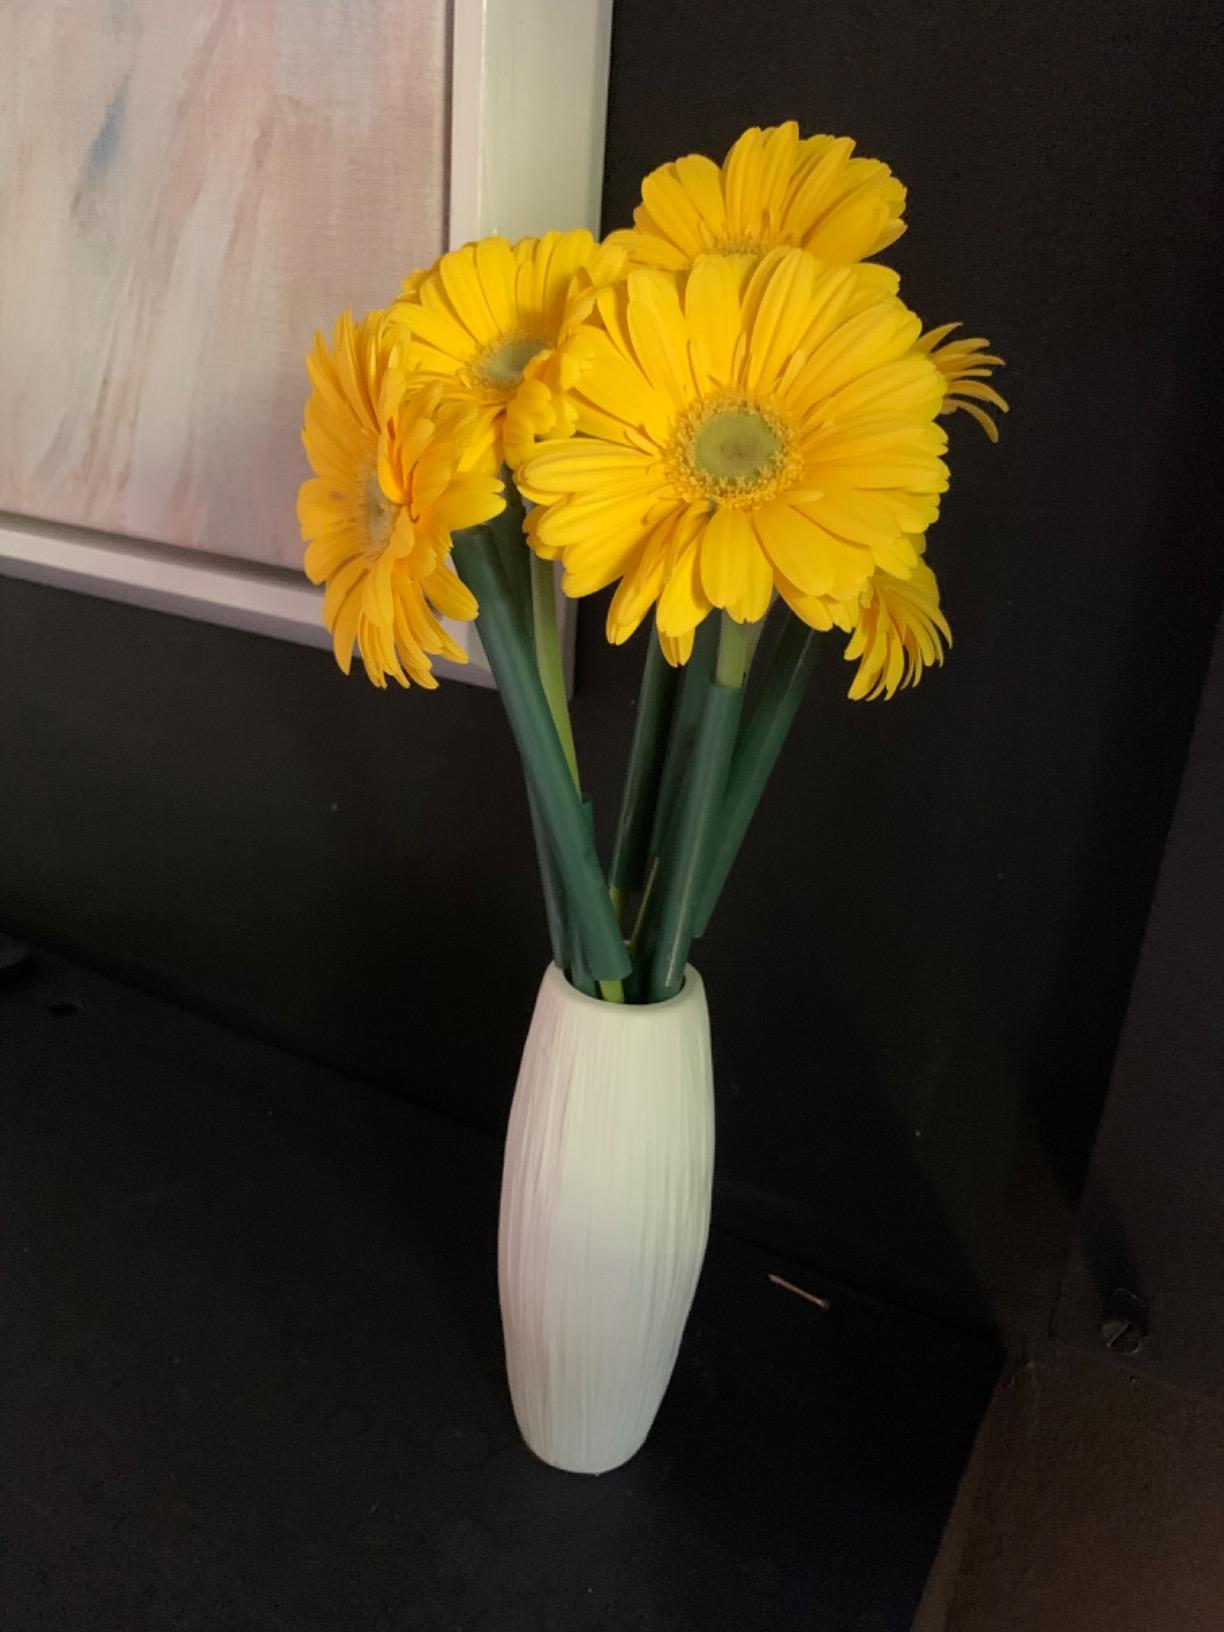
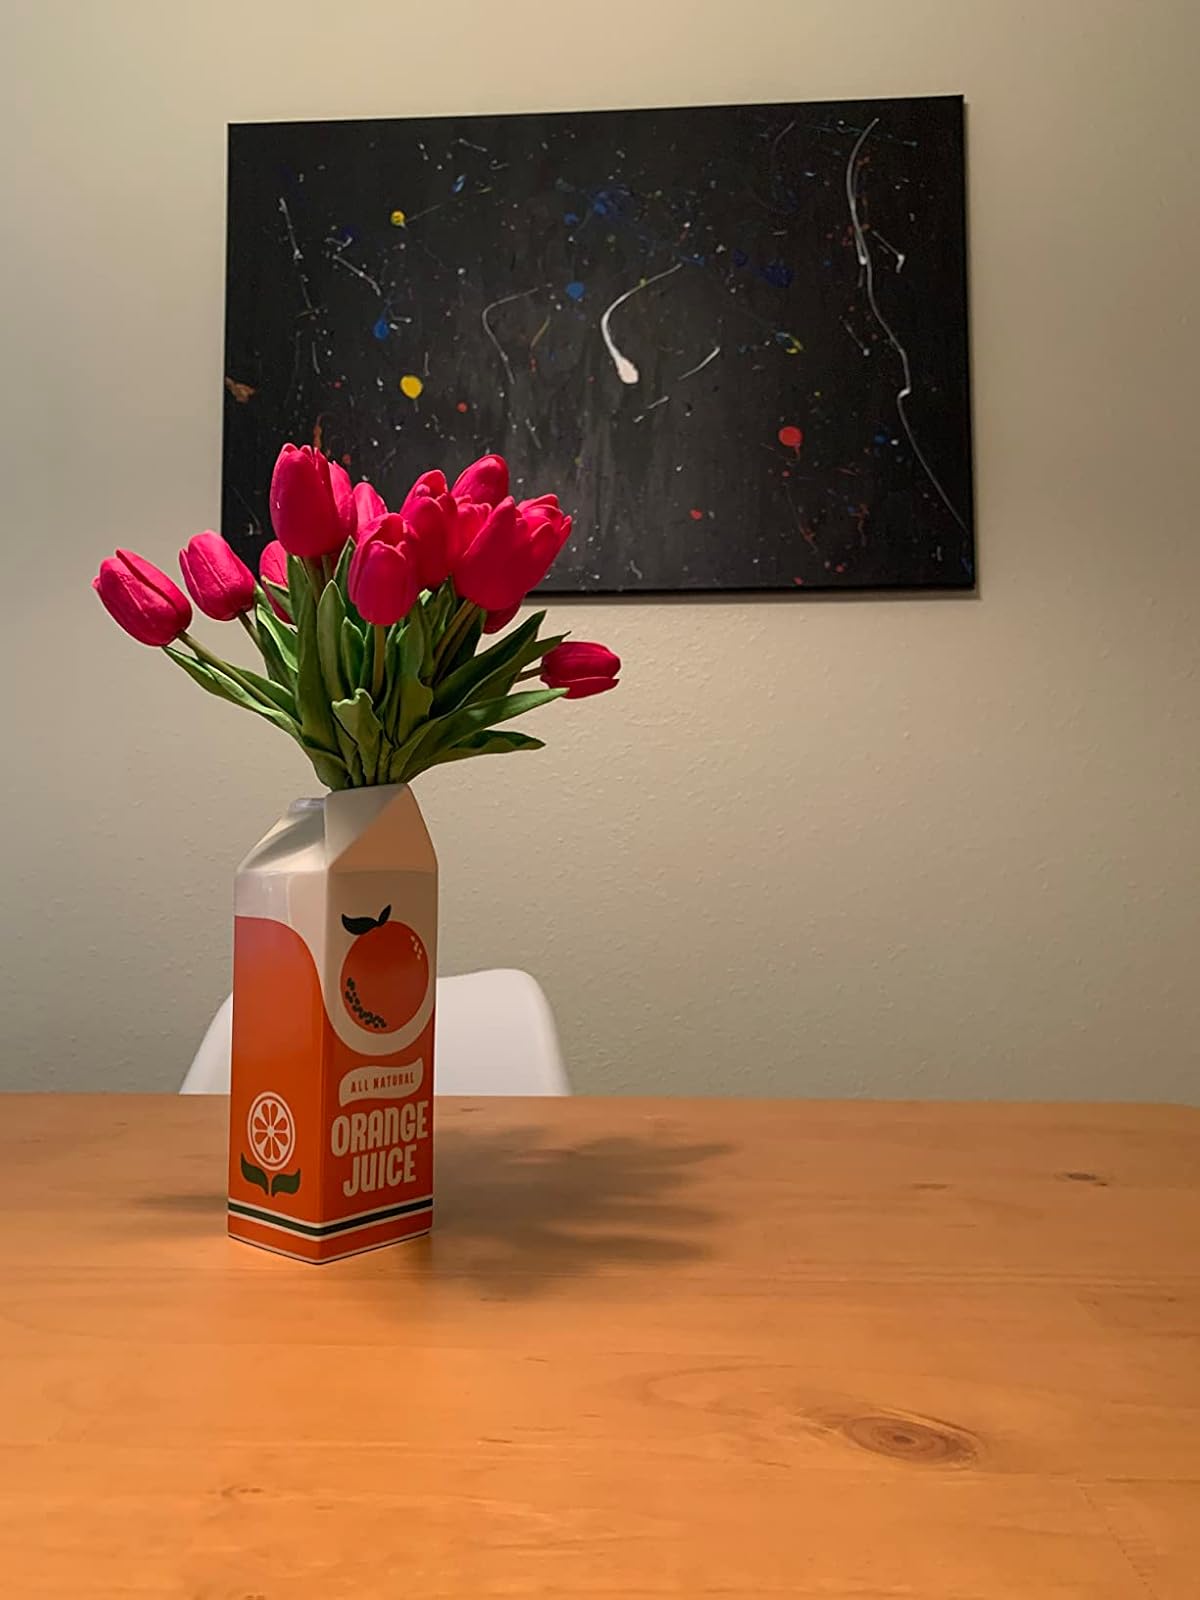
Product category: vase
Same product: no